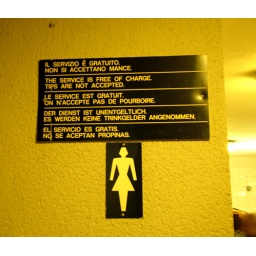
Weird sign in the Vatican bathroom